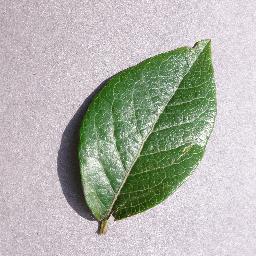
Label: Blueberry___healthy